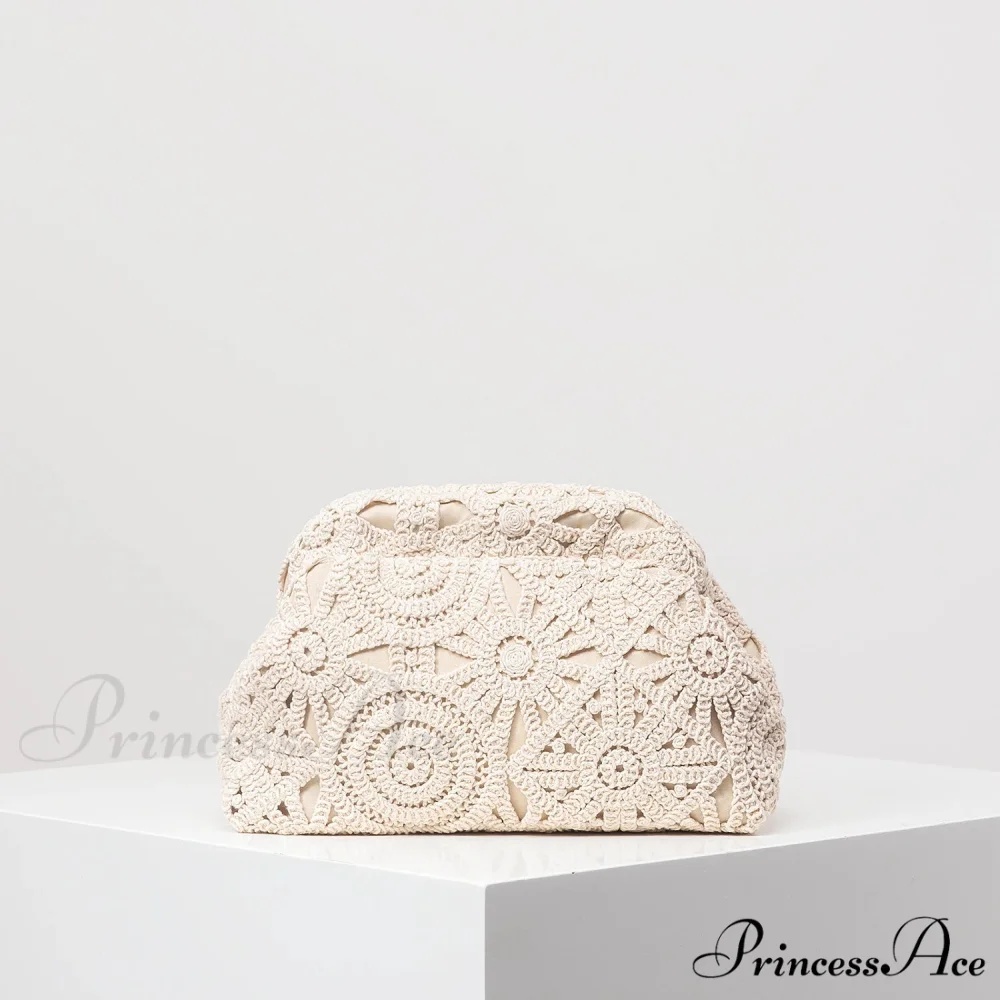
Eclectic Sunken Interlaced Relaxed Shore Wristlet
Hign-concerned Chemical : None Occasion : Versatile Hardness : SOFT Gender : WOMEN Style : fashion Decoration : none Lining Material : POLYESTER
Brand: The Princessace
Category: Apparel & Accessories > Handbags, Wallets & Cases > Wallets & Money Clips > Wrist Bags